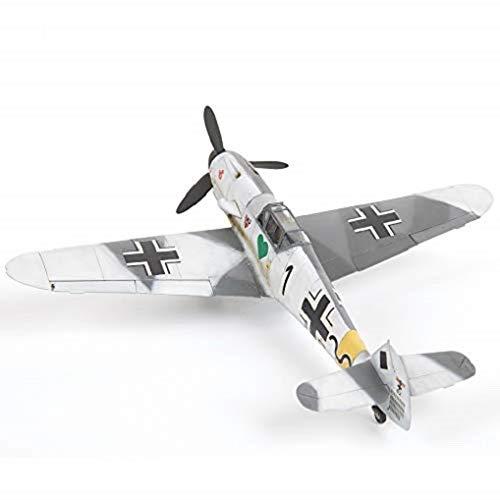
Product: German fighter "Messerschmitt" Bf-109F4
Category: Toys & Games | Hobbies | Models & Model Kits | Model Kits | Airplane & Jet Kits
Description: Ready for immediate assembly.
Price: $23.90